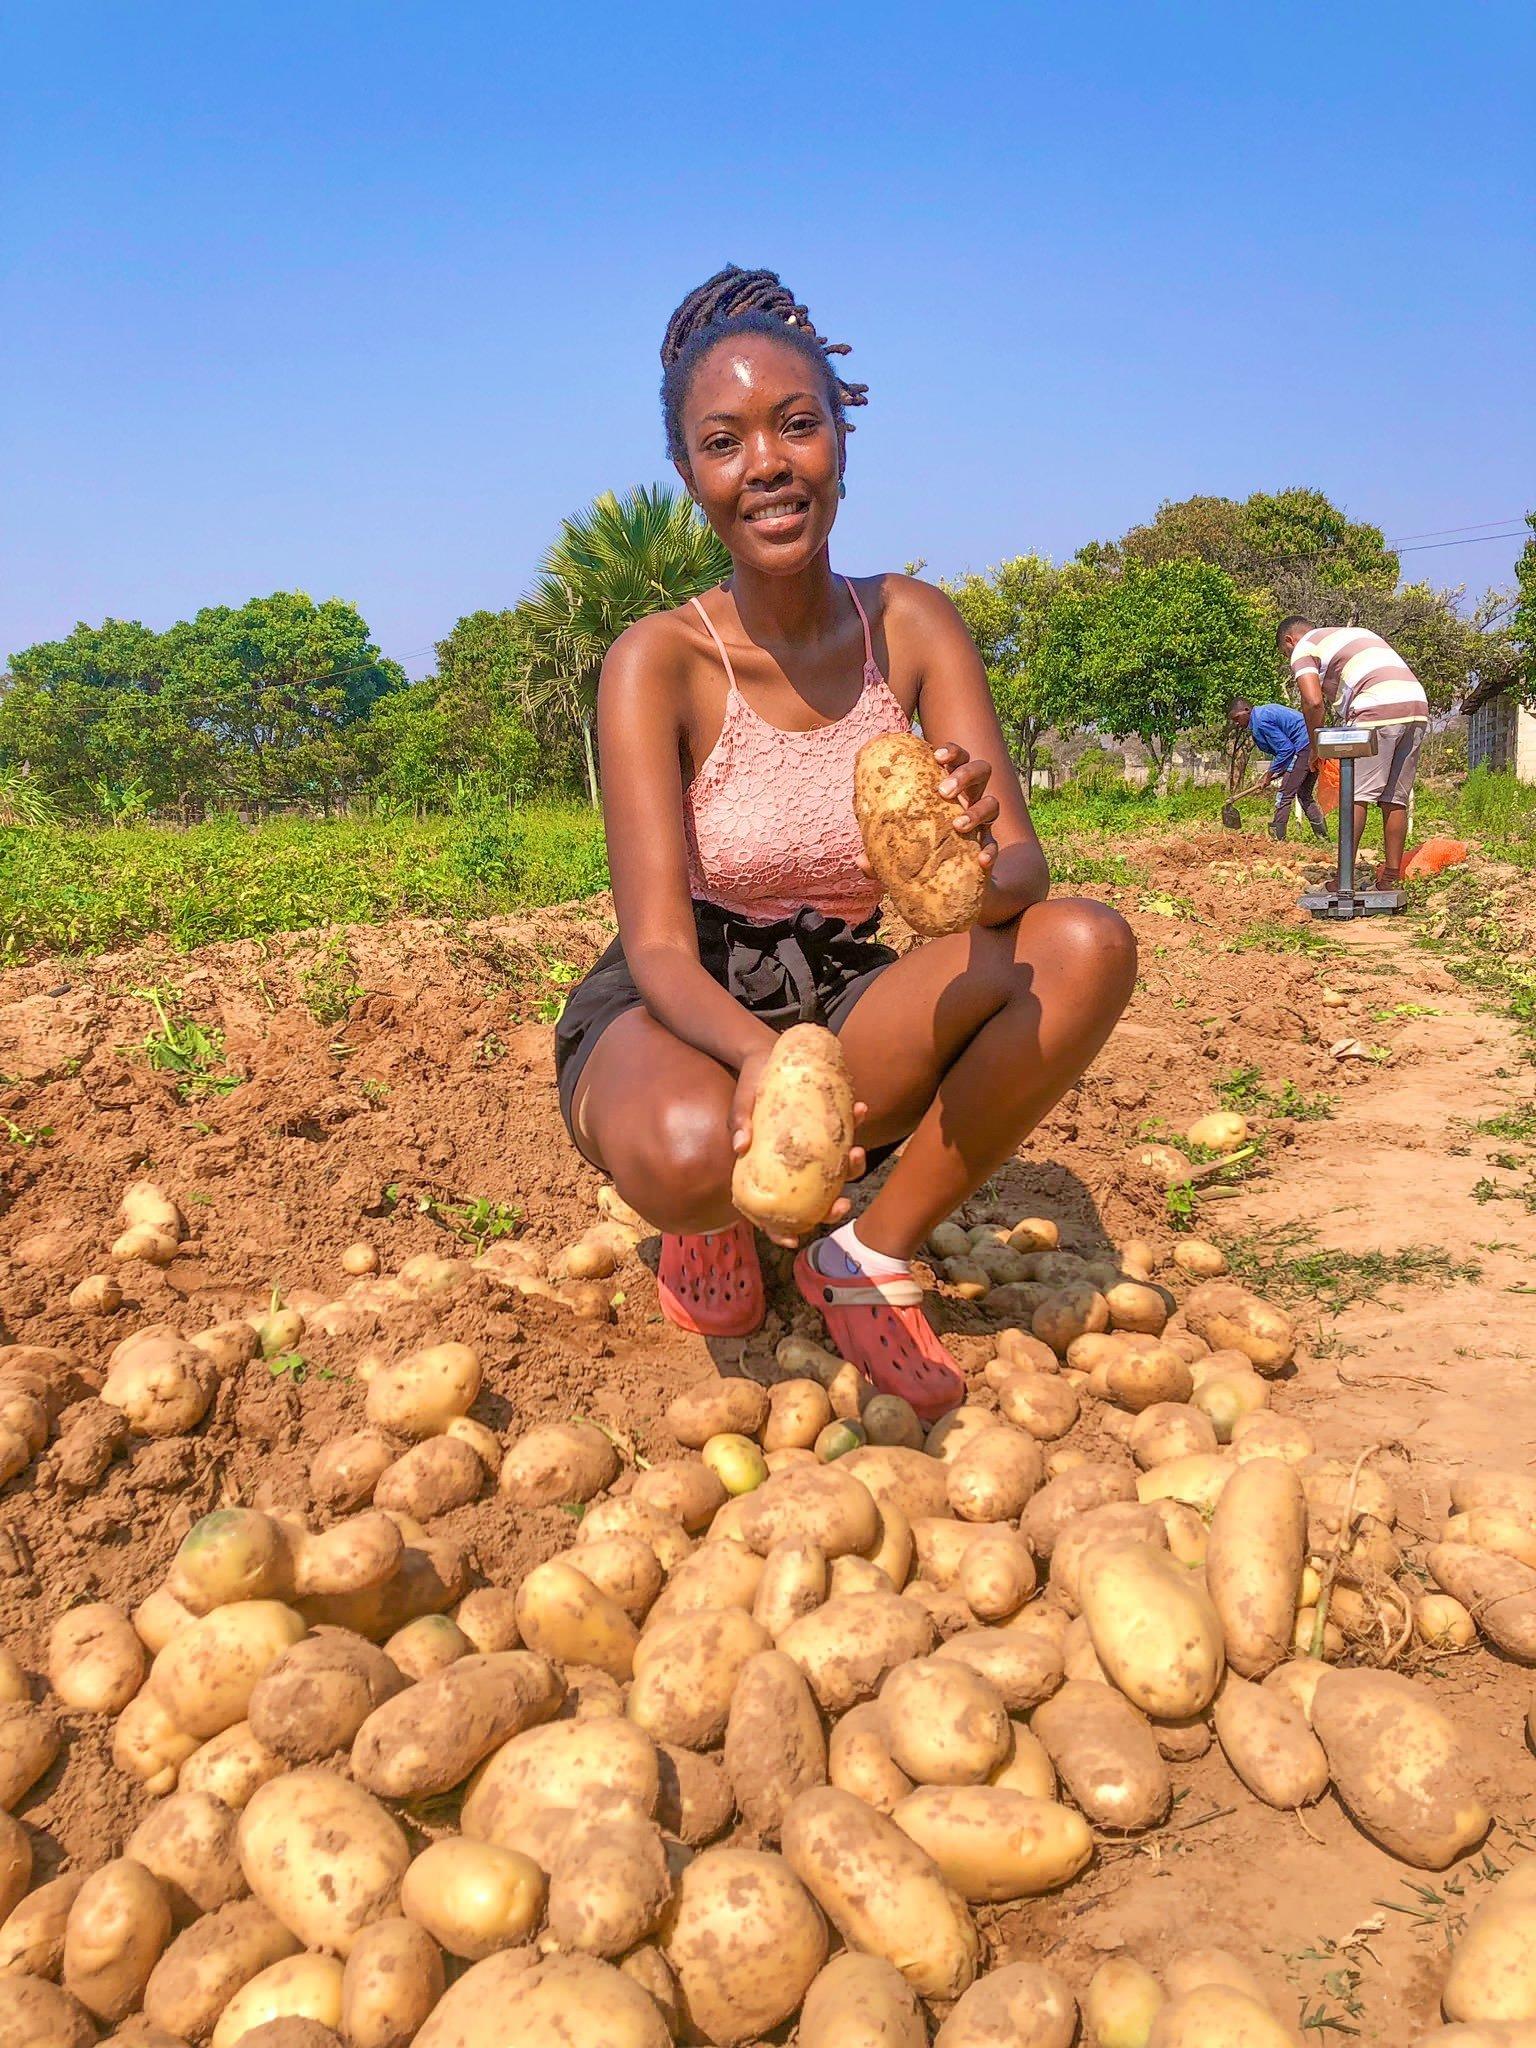
Mkulima akifurahia uvunaji wa viazi mviringo katika shamba lake lililokuwa limestawi vizuri.